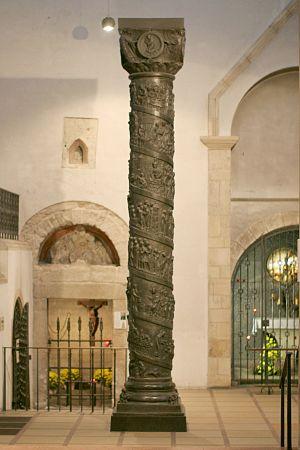
La cathédrale Sainte-Marie de l'Ascension de Hildesheim est la cathédrale du diocèse de Hildesheim. Sa première construction fut commencée en 872. Presque entièrement reconstruite dans les années 1950 dans son style roman d'origine, ses murs et son trésor sont désormais inscrits à la liste du patrimoine mondial de l’UNESCO.